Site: brandenburg
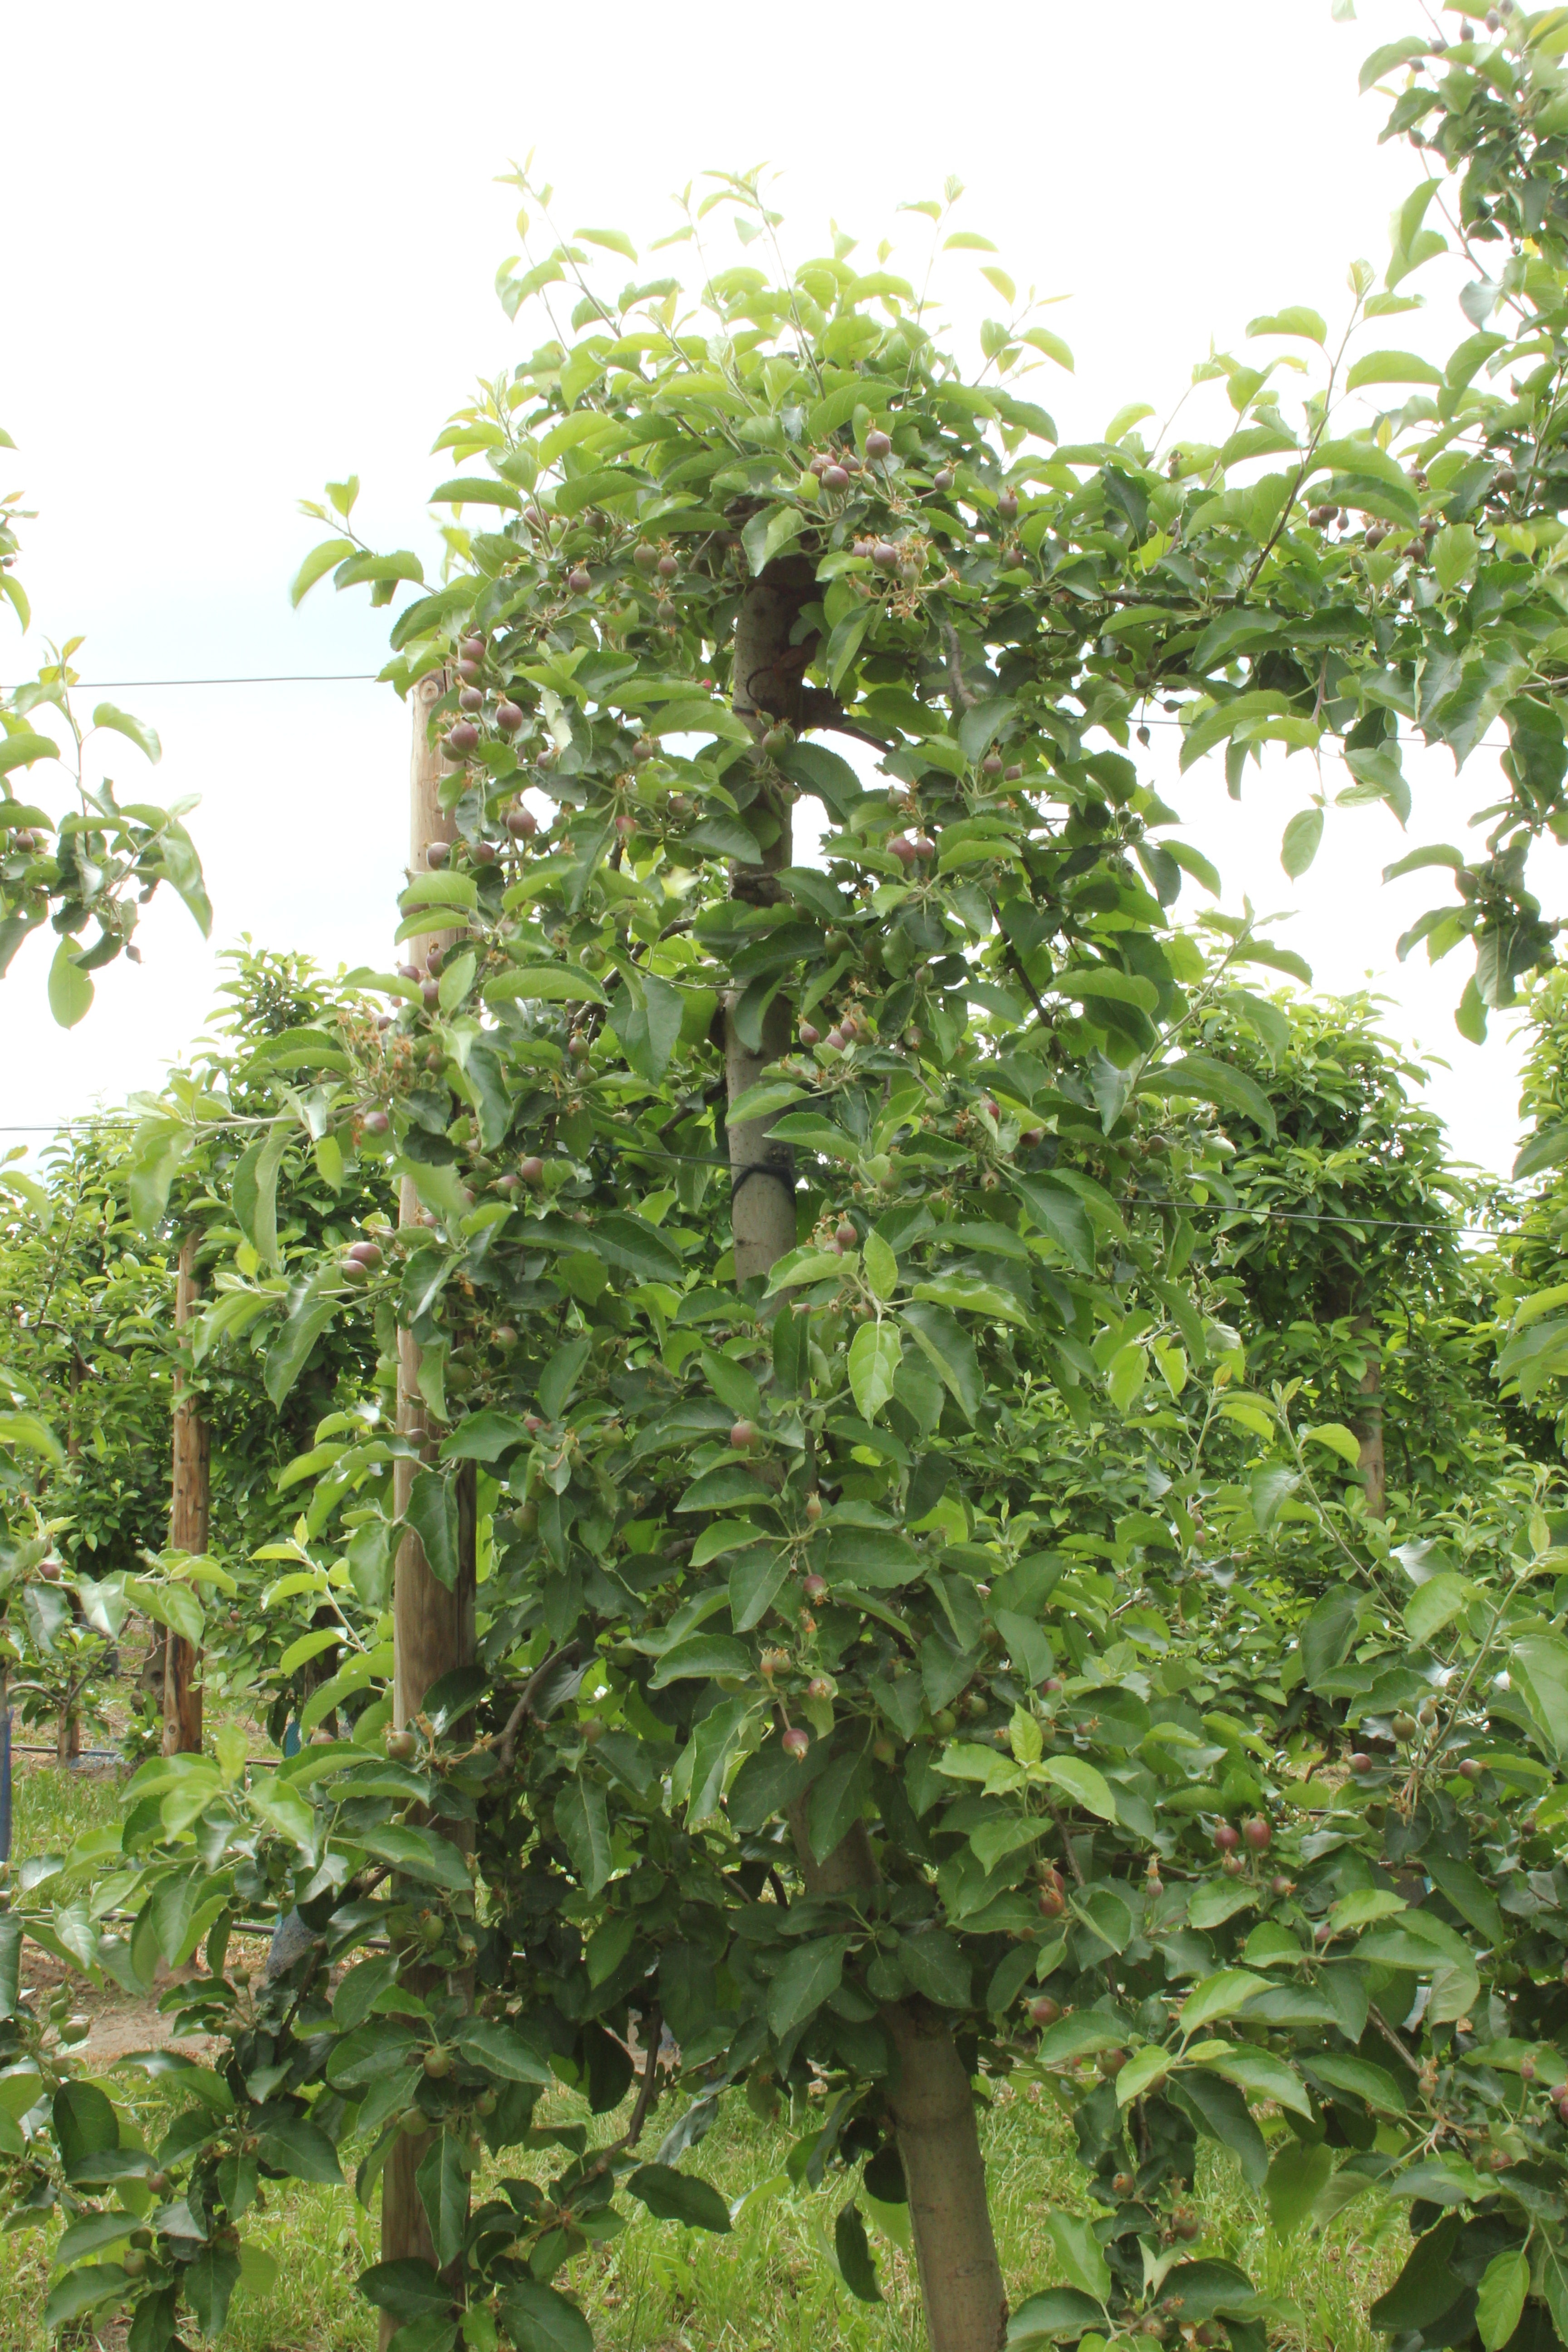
Growth stage (BBCH 72): Development of fruit